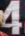
Number: 4